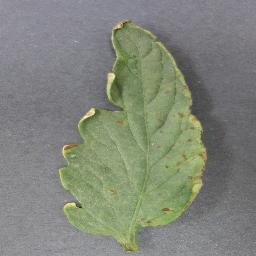
Label: Tomato___Bacterial_spot